Archibald Judson Haines

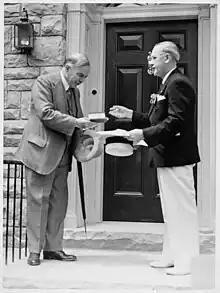
Haines and Prime Minister King in 1938

Archibald Judson Haines (October 13, 1878 – September 24, 1950) was a winery owner, fruit grower and politician in Ontario, Canada. He represented Lincoln in the Legislative Assembly of Ontario from 1937 to 1942 as a Liberal.